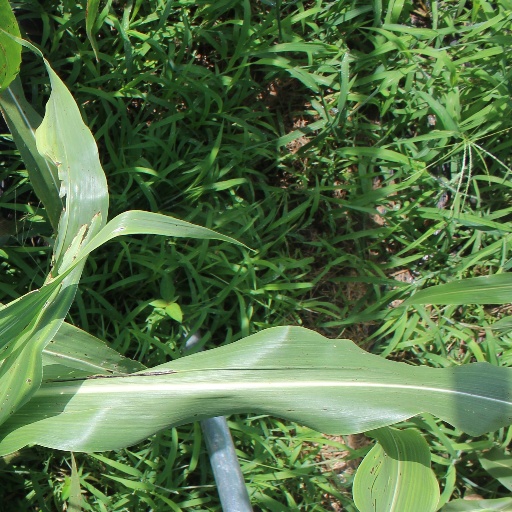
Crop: sorghum